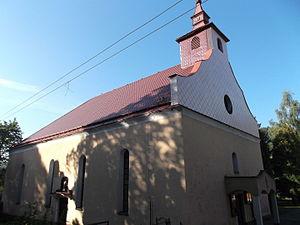
Záriečie est un village de Slovaquie situé dans la région de Trenčín.